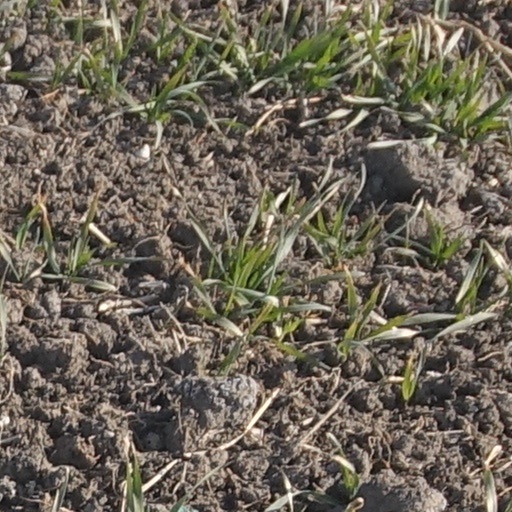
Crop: wheat